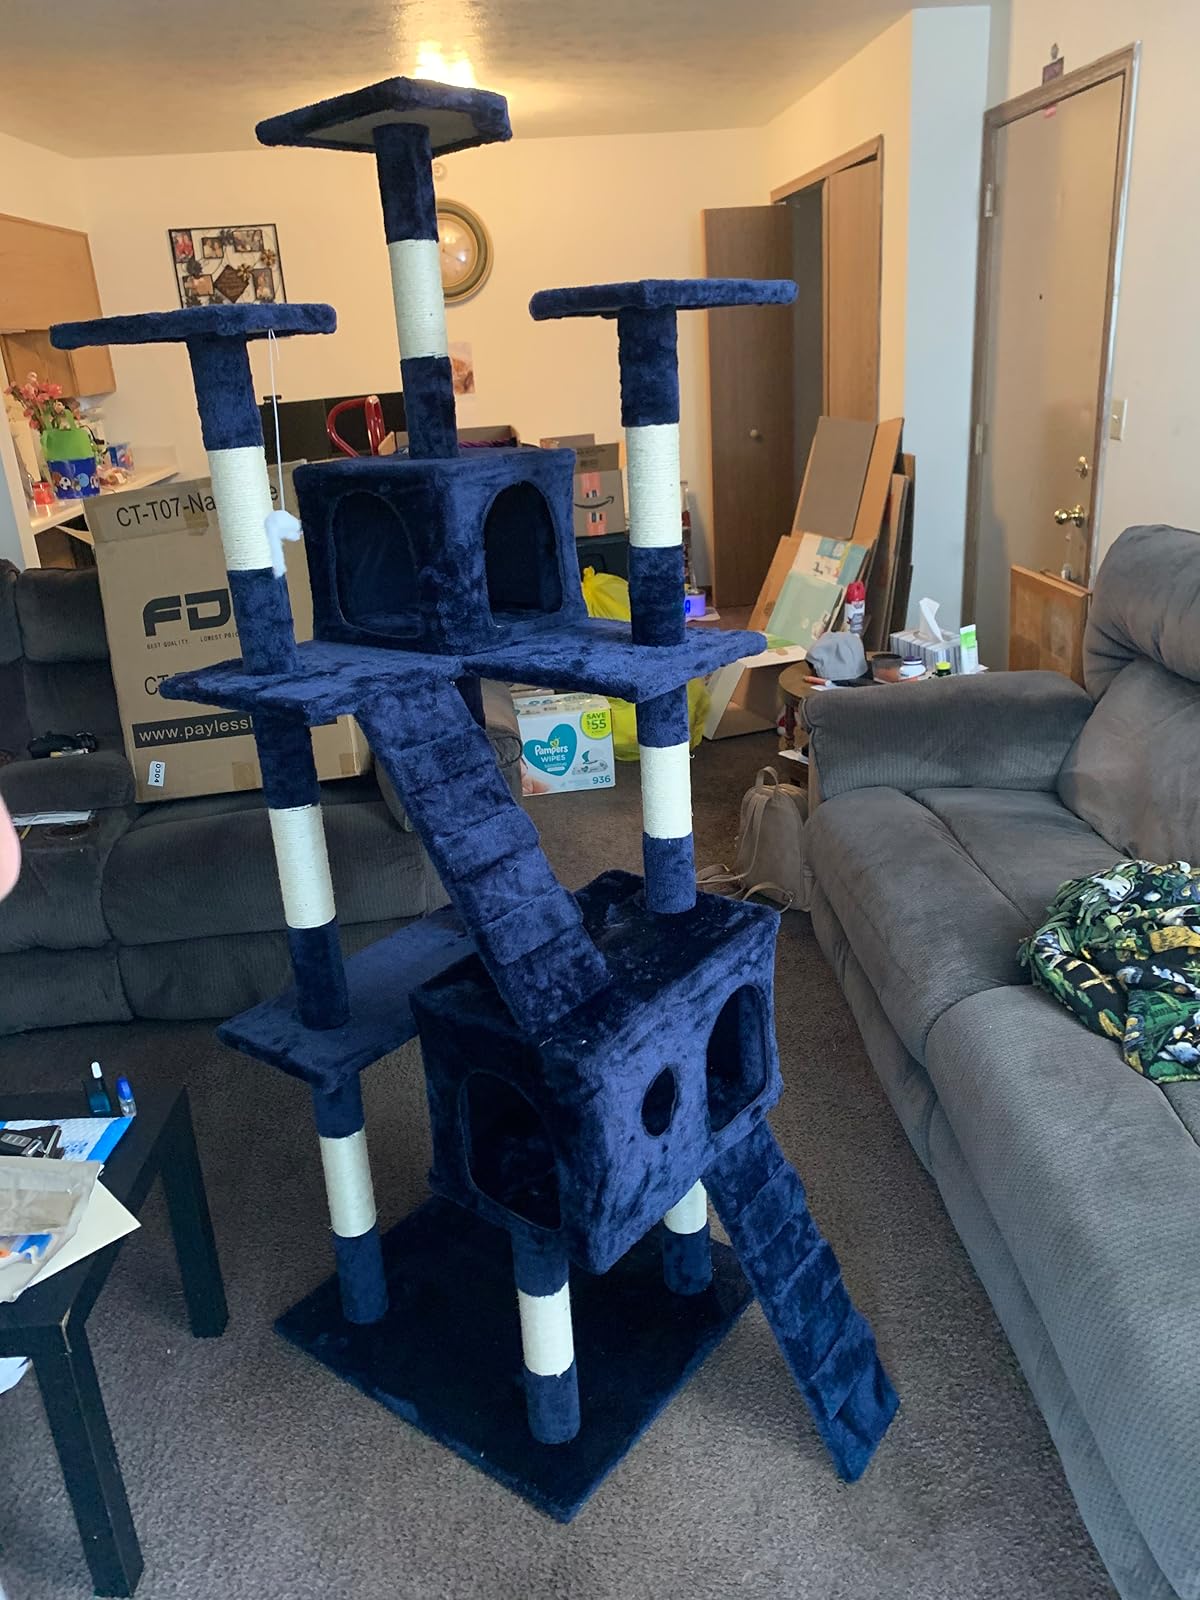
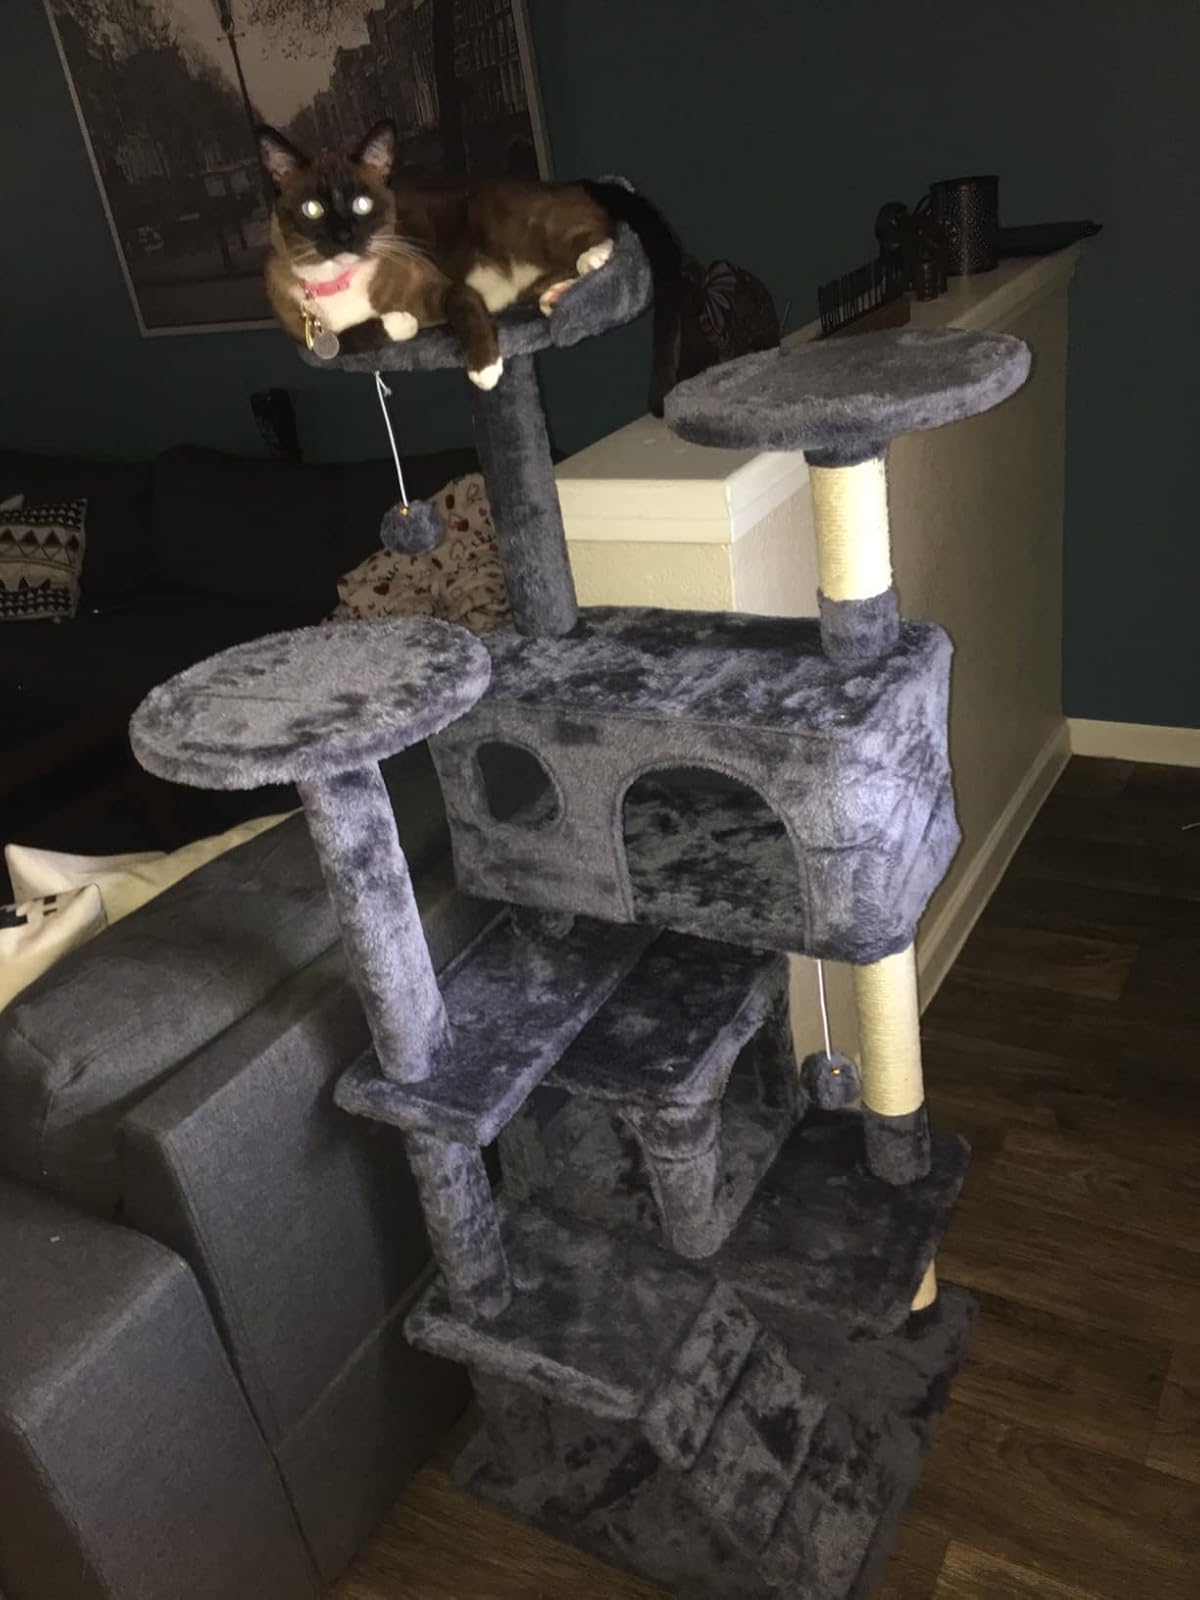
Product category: items_cat tree
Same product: no